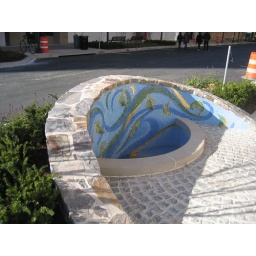
A small water feature sandwiched between the sidewalk and the street in Rockville's new town center.